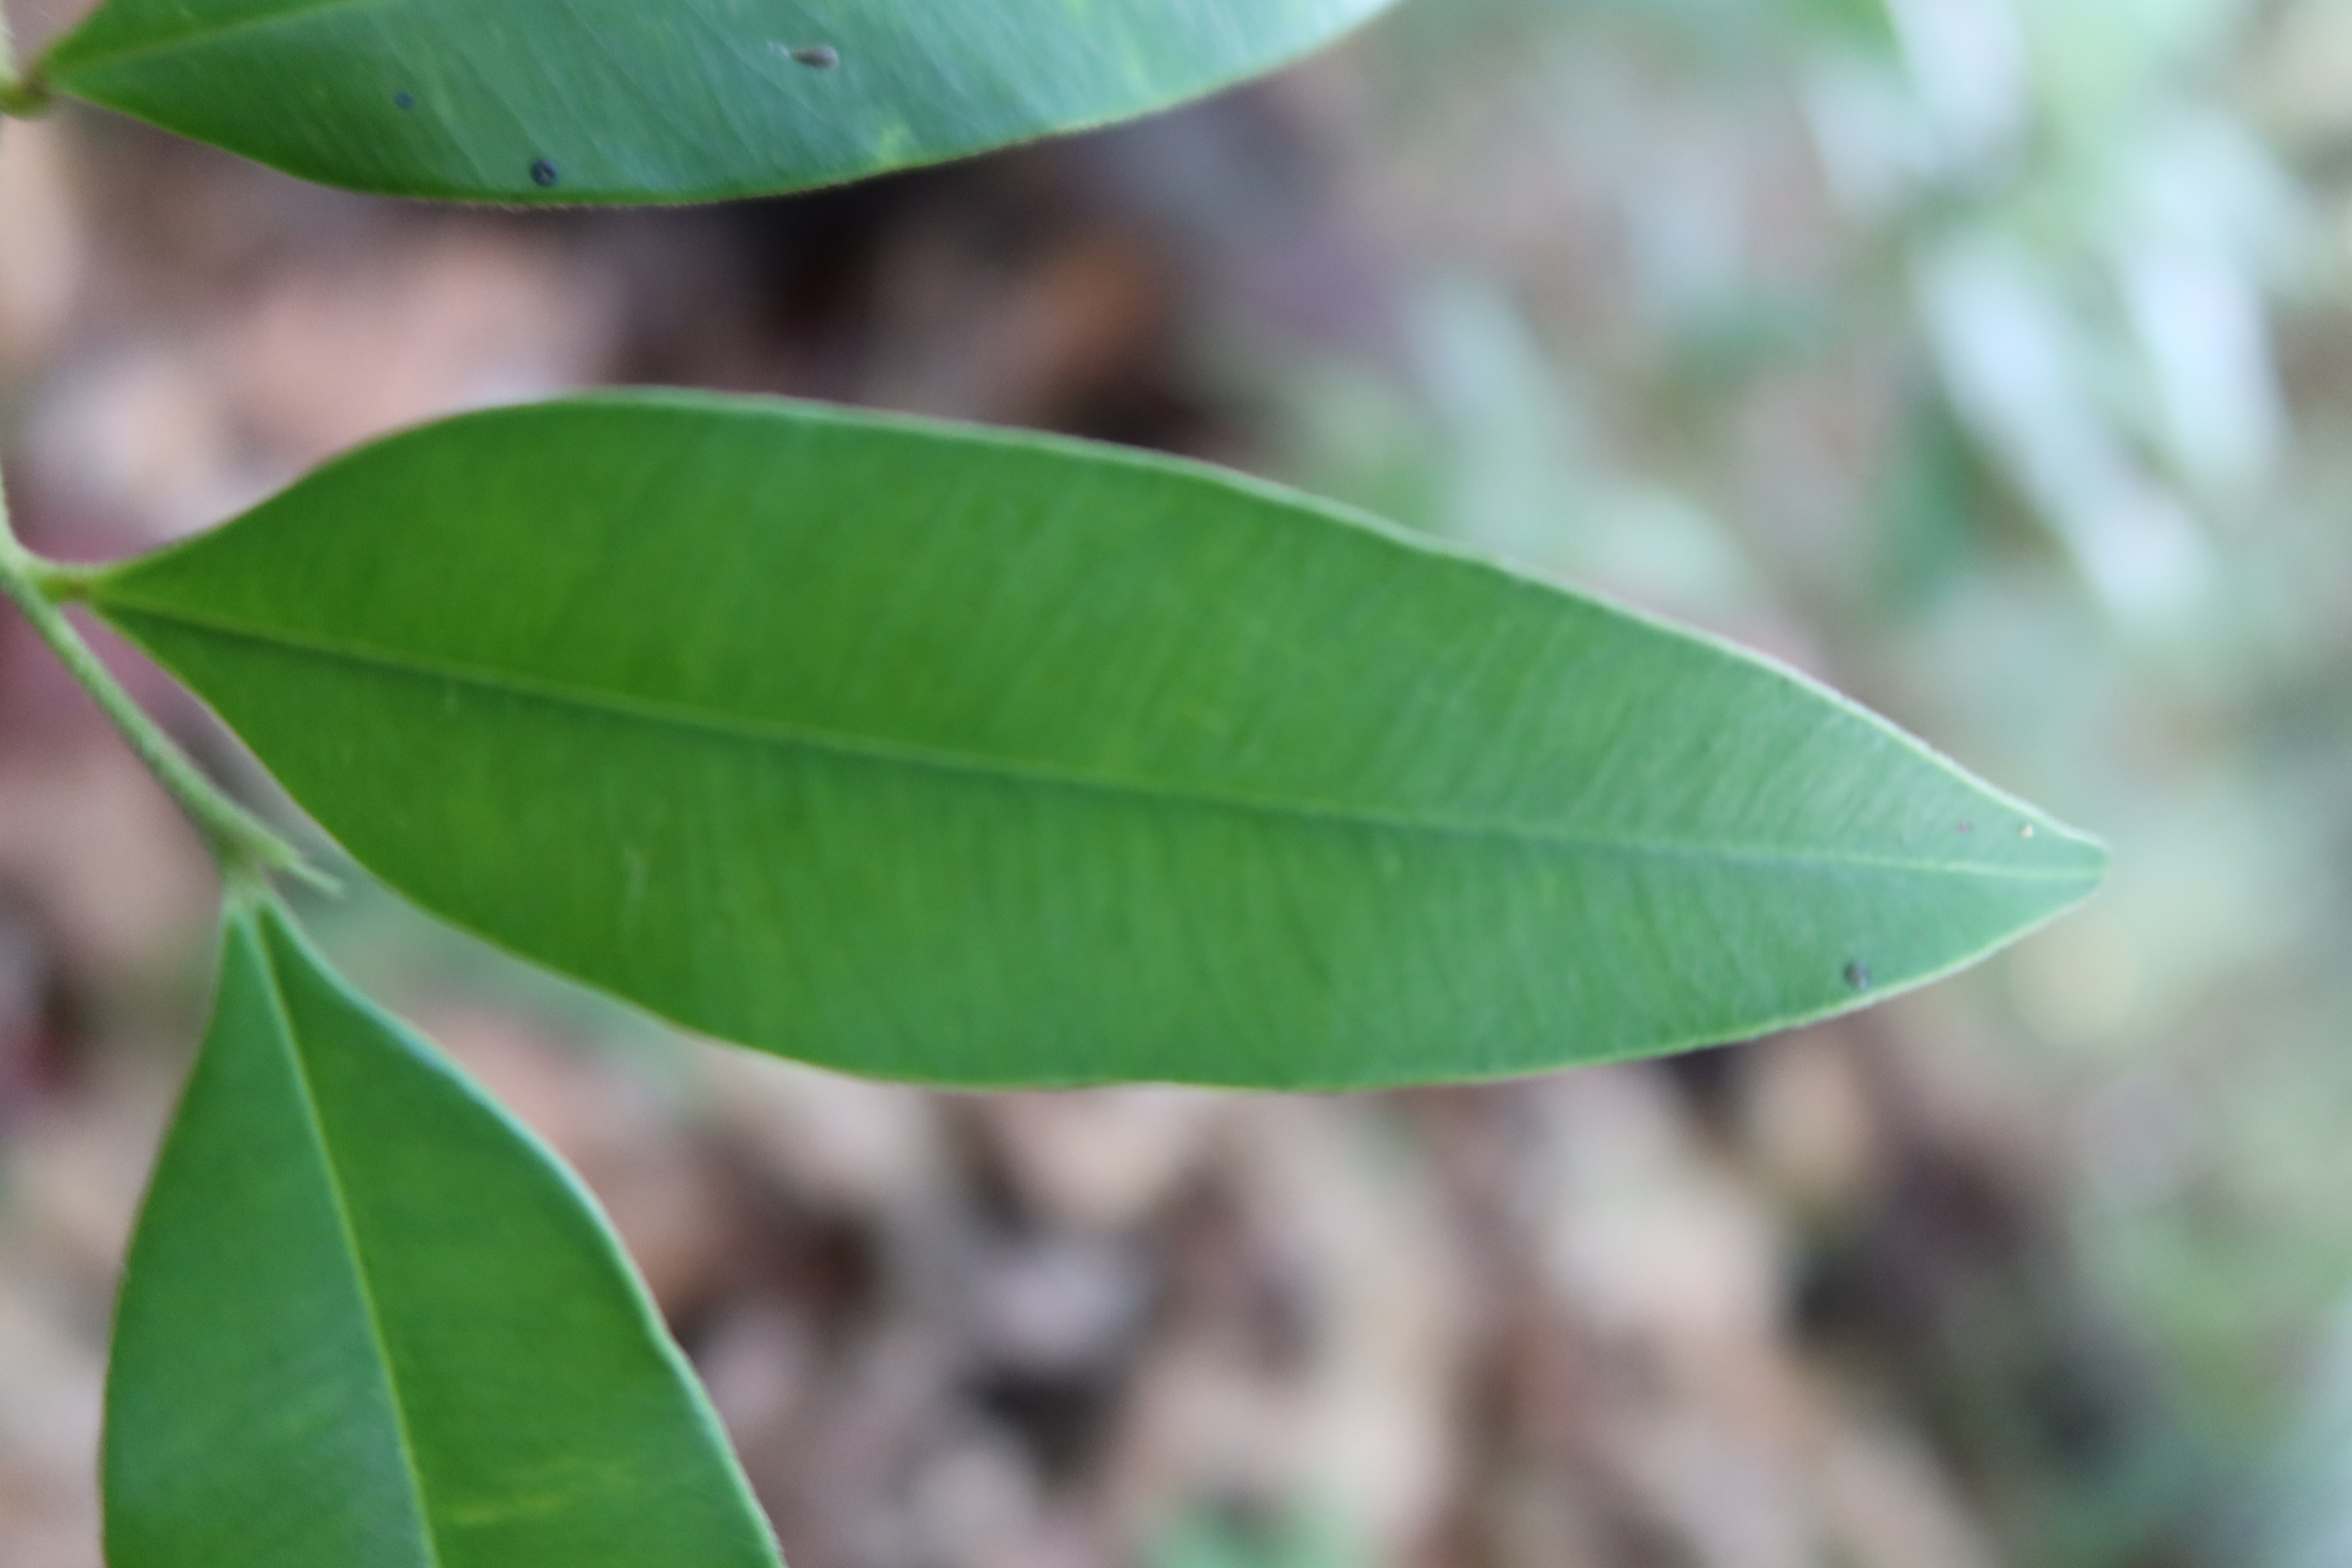
Label: Healthy